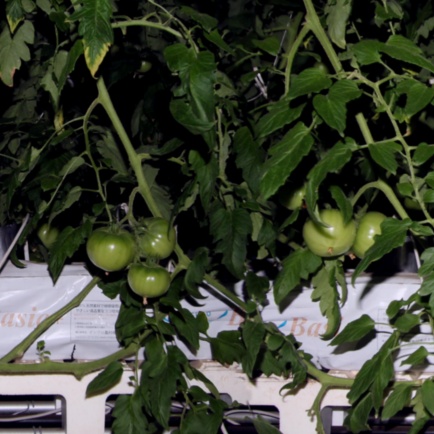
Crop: tomato